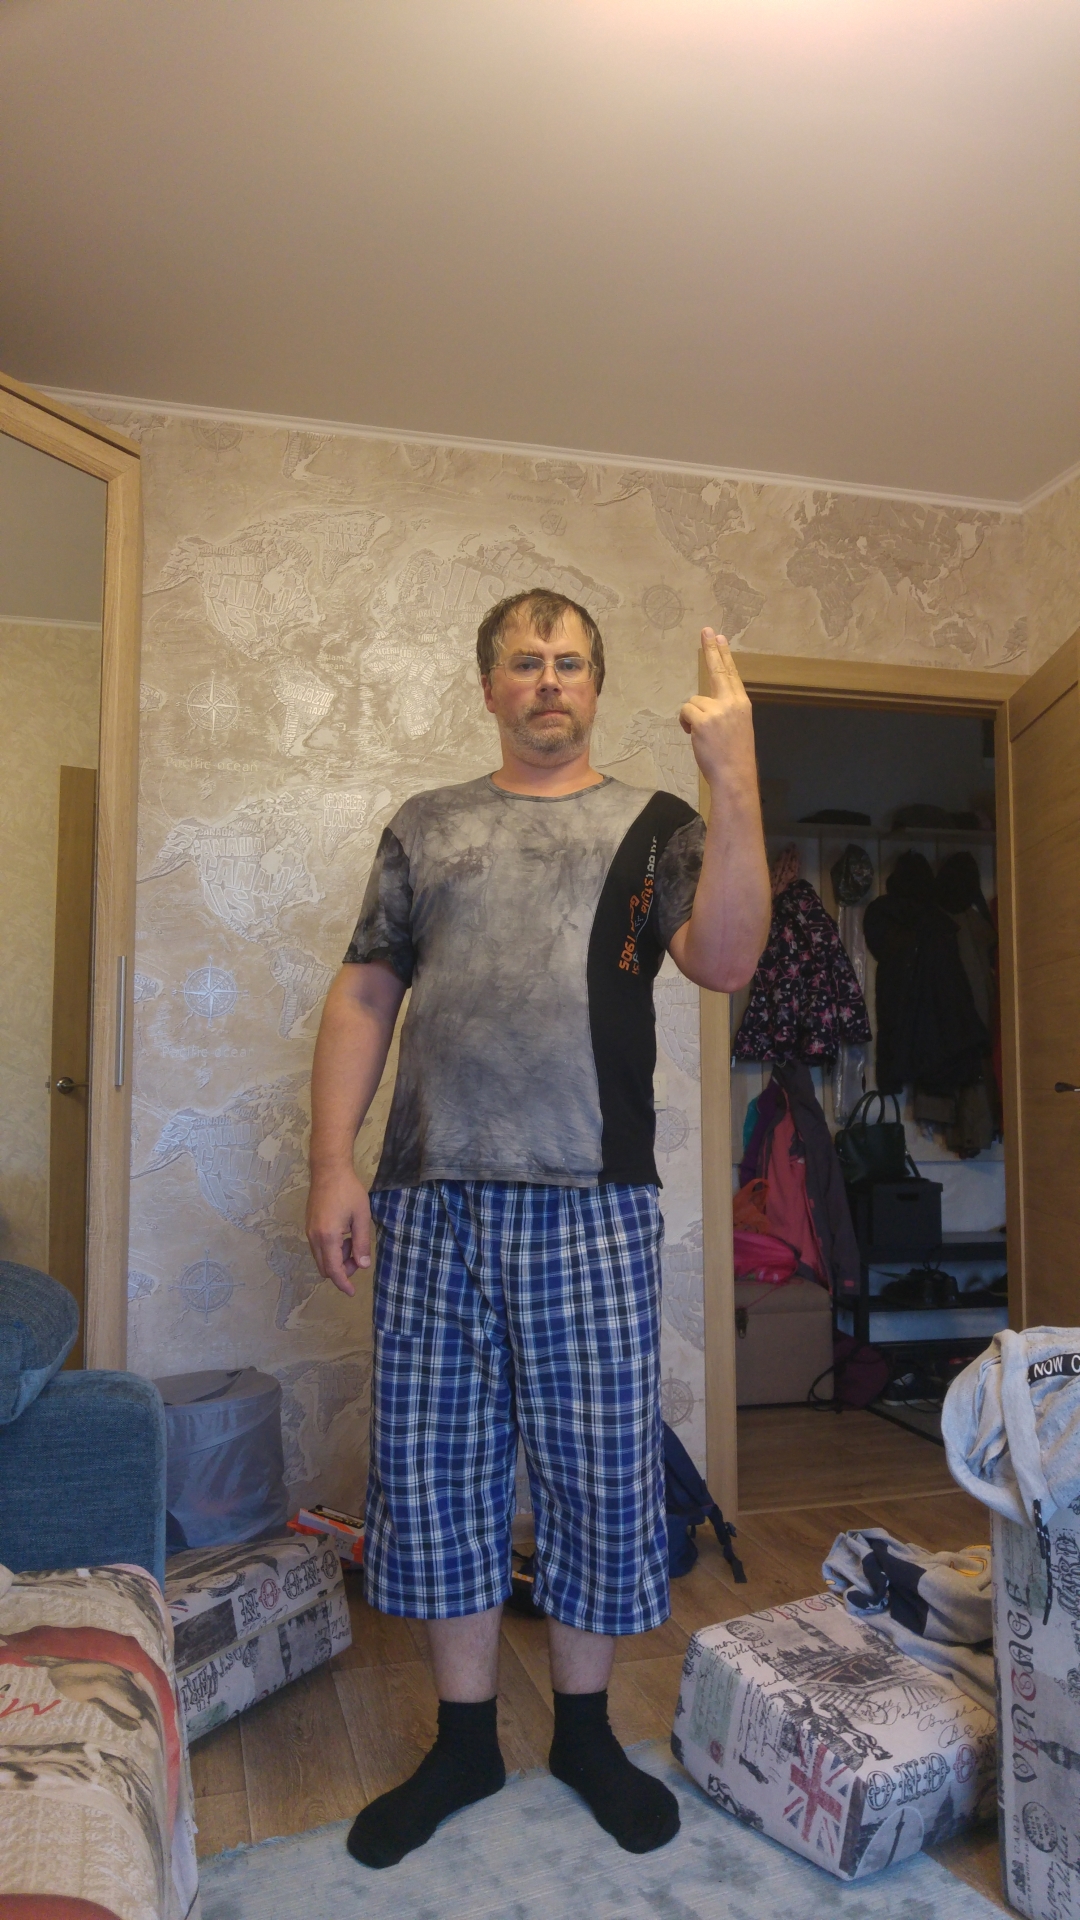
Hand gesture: two_up_inverted